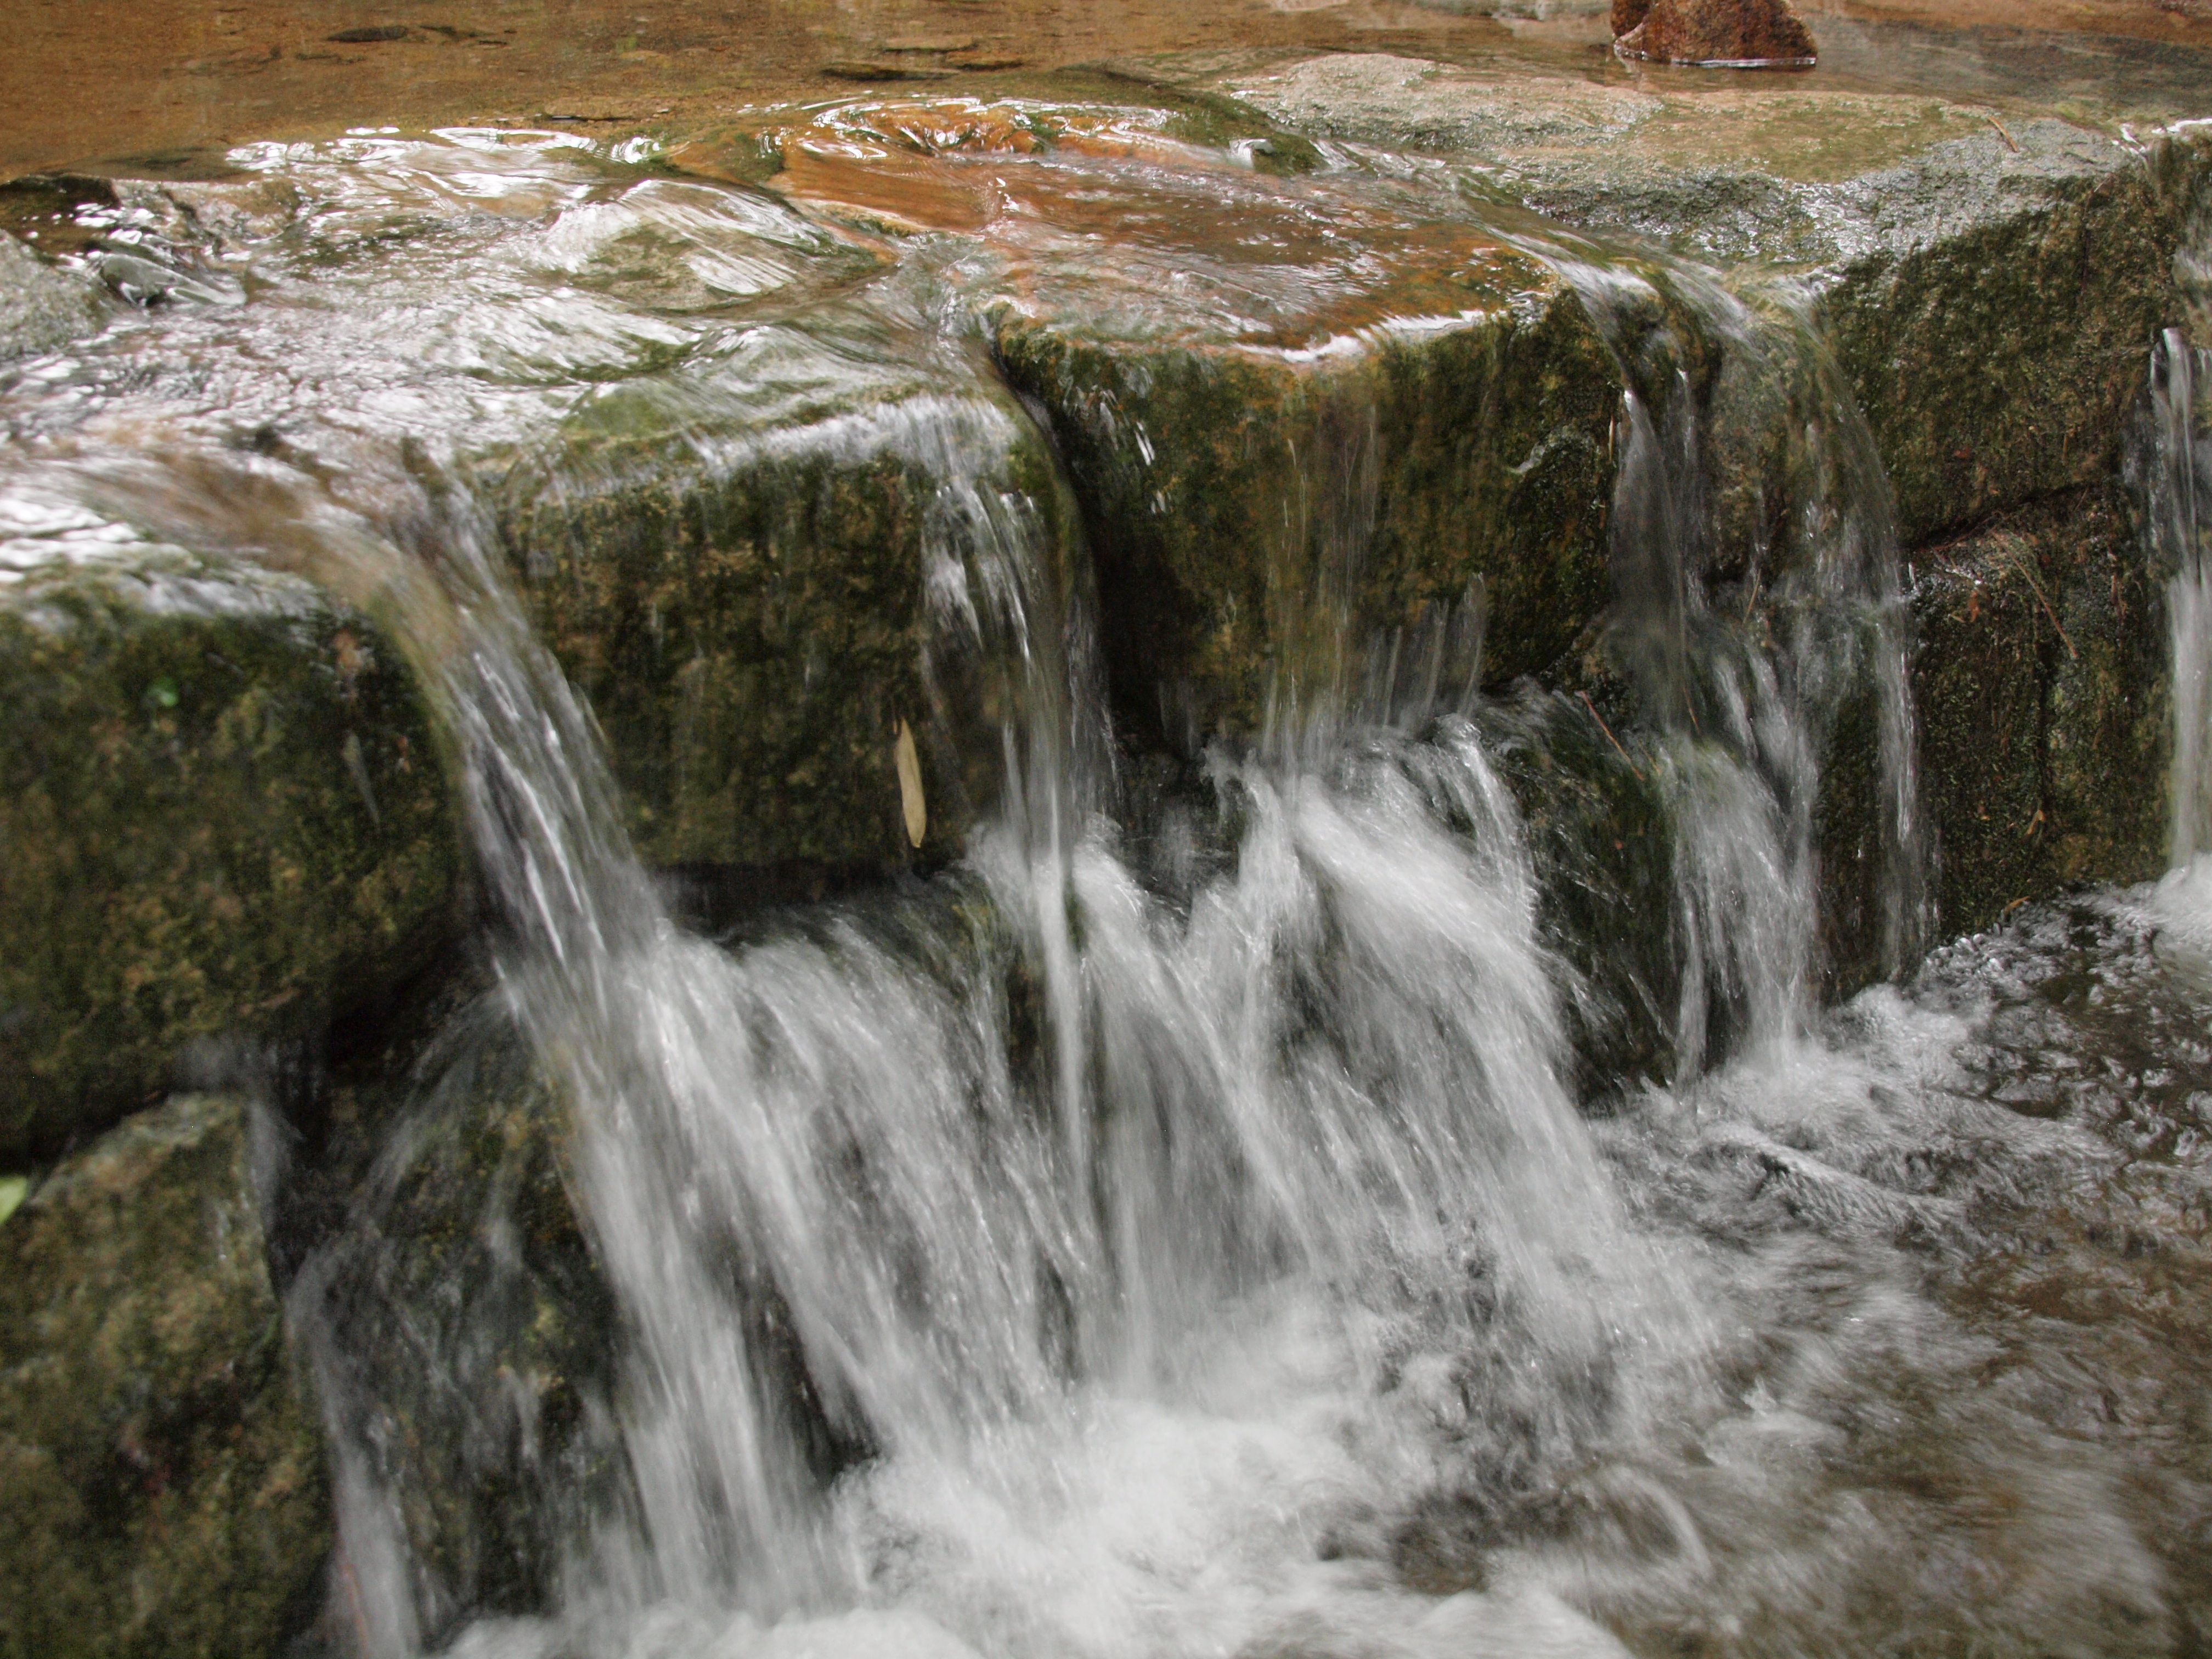
water, rock, waterfall, river, stream, rapid, body of water, wasserfall, natural water, water feature, watercourse, bottled water, mini waterfall